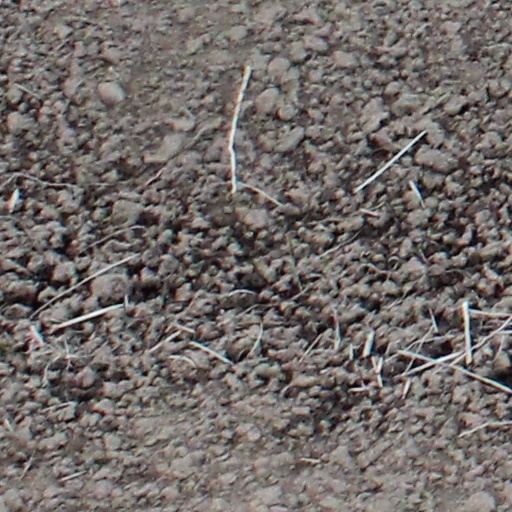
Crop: wheat